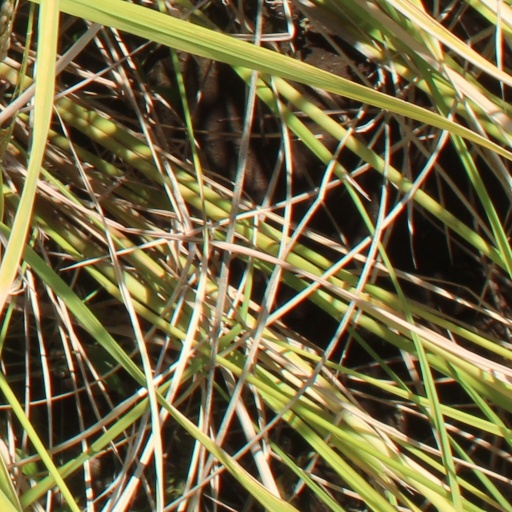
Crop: rice